Vladimir Guerrero Jr.

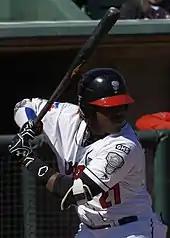
Guerrero with the Lansing Lugnuts in 2017

Guerrero opened the 2017 minor league season with the Class-A Lansing Lugnuts. On April 7, against the Great Lakes Loons, he hit his first home run of the season. He was named a Midwest League All-Star on June 7, and on June 29, he was named to the World team roster for the 2017 All-Star Futures Game. On July 6, the Blue Jays announced Guerrero would be promoted to the Advanced-A Dunedin Blue Jays following the Futures Game. Against the Clearwater Threshers on August 31, Guerrero hit a home run to give the Blue Jays a 5–3 win, clinching Dunedin's Florida State League playoff spot. Guerrero finished the 2017 season with a .323 batting average, 13 home runs, and 76 RBI in 119 games. He also walked more than he struck out, with 76 and 62 respectively, and posted a .910 on-base plus slugging percentage (OPS). On September 6, Guerrero was named ESPN's Prospect of the Year. During the offseason, he played in 26 games for the Leones del Escogido of the Dominican Winter League.